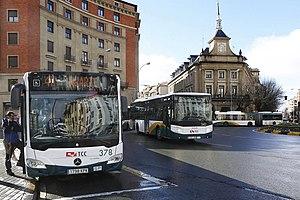
L'Eskualdeko Hiri Garraioa es le réseau de transport en commun desservant la ville de Pampelune et Iruñerria.